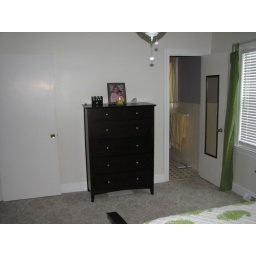
My bedroom - standing by the window. The door with the mirror on it leads to the bathroom.